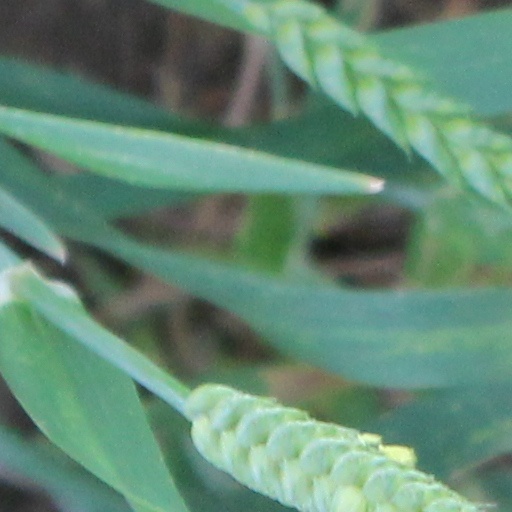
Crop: wheat